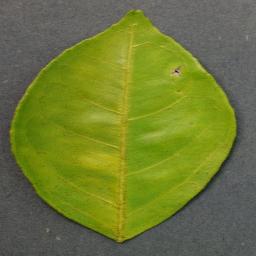
Label: Orange___Haunglongbing_(Citrus_greening)